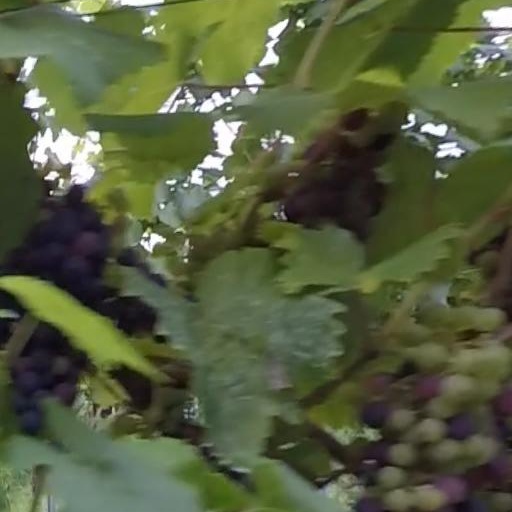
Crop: grape